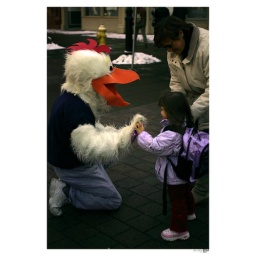
A little girl interacts with a man in a chicken costume at Syracuse Winterfest at Clinton Square.